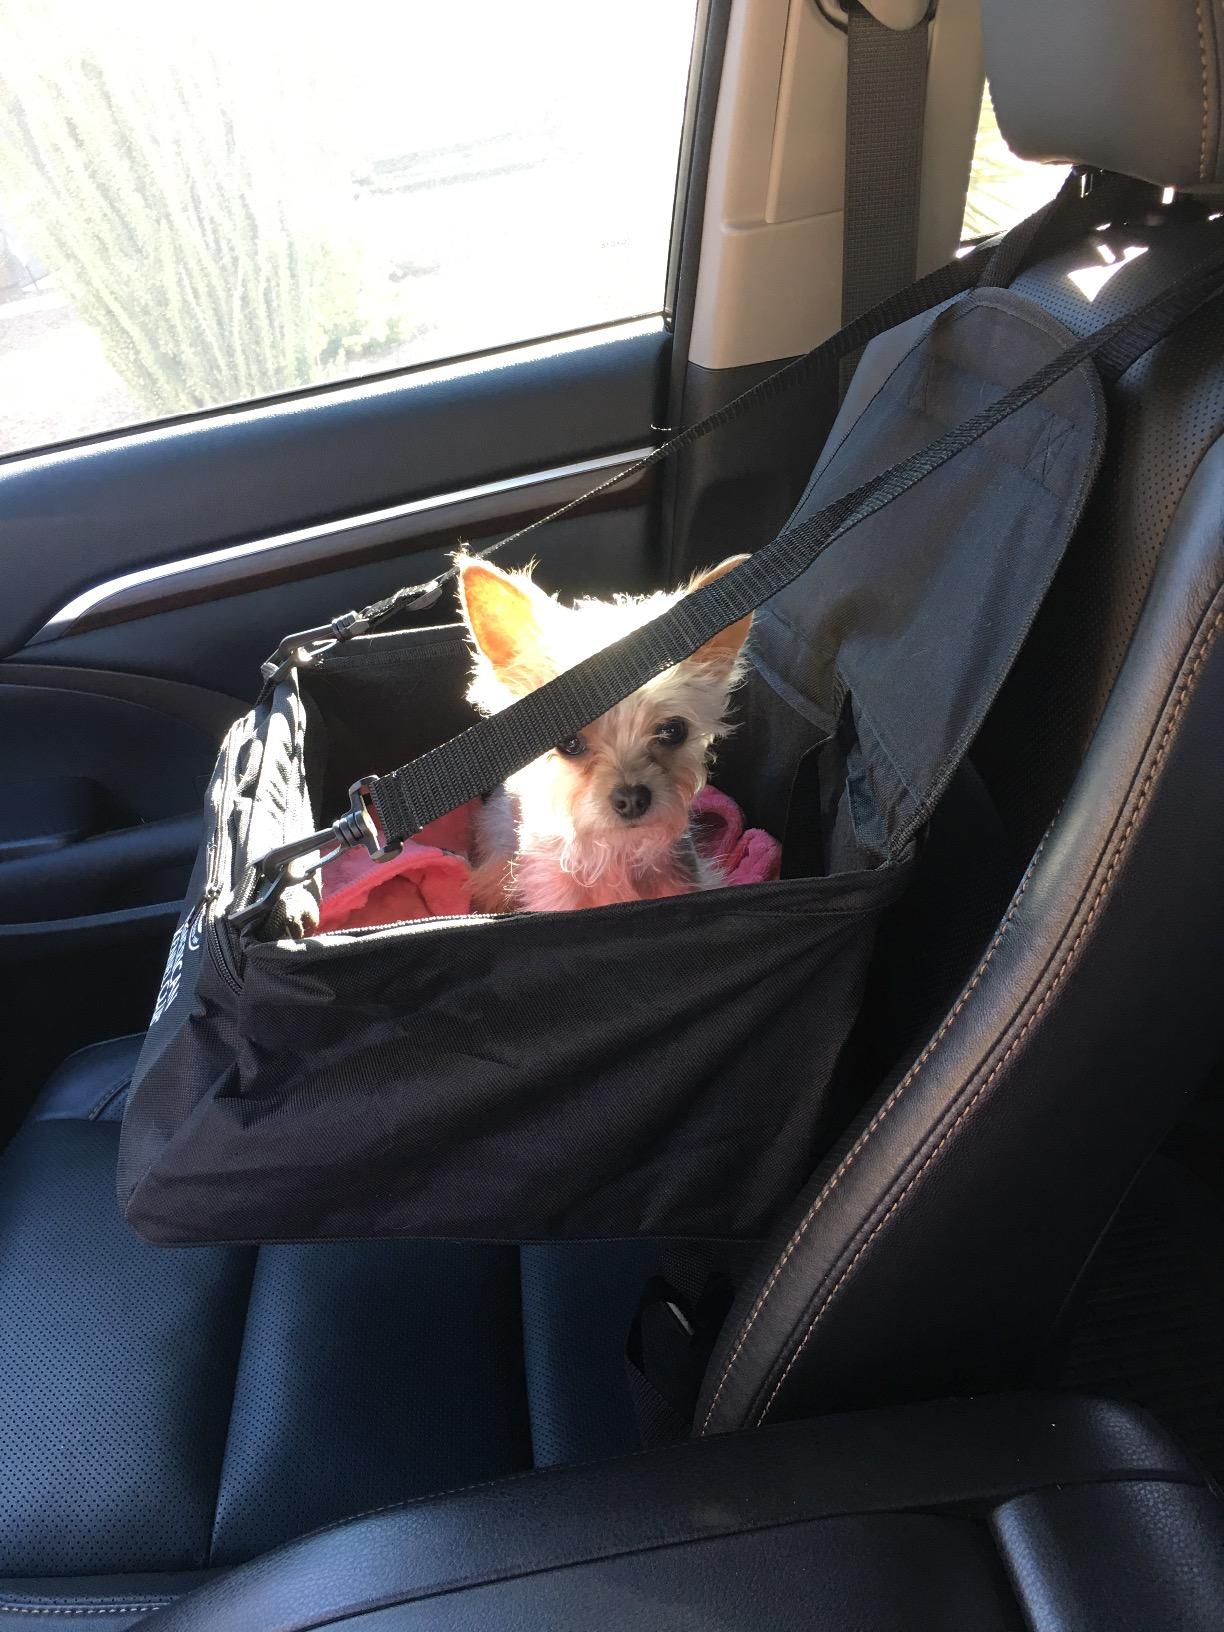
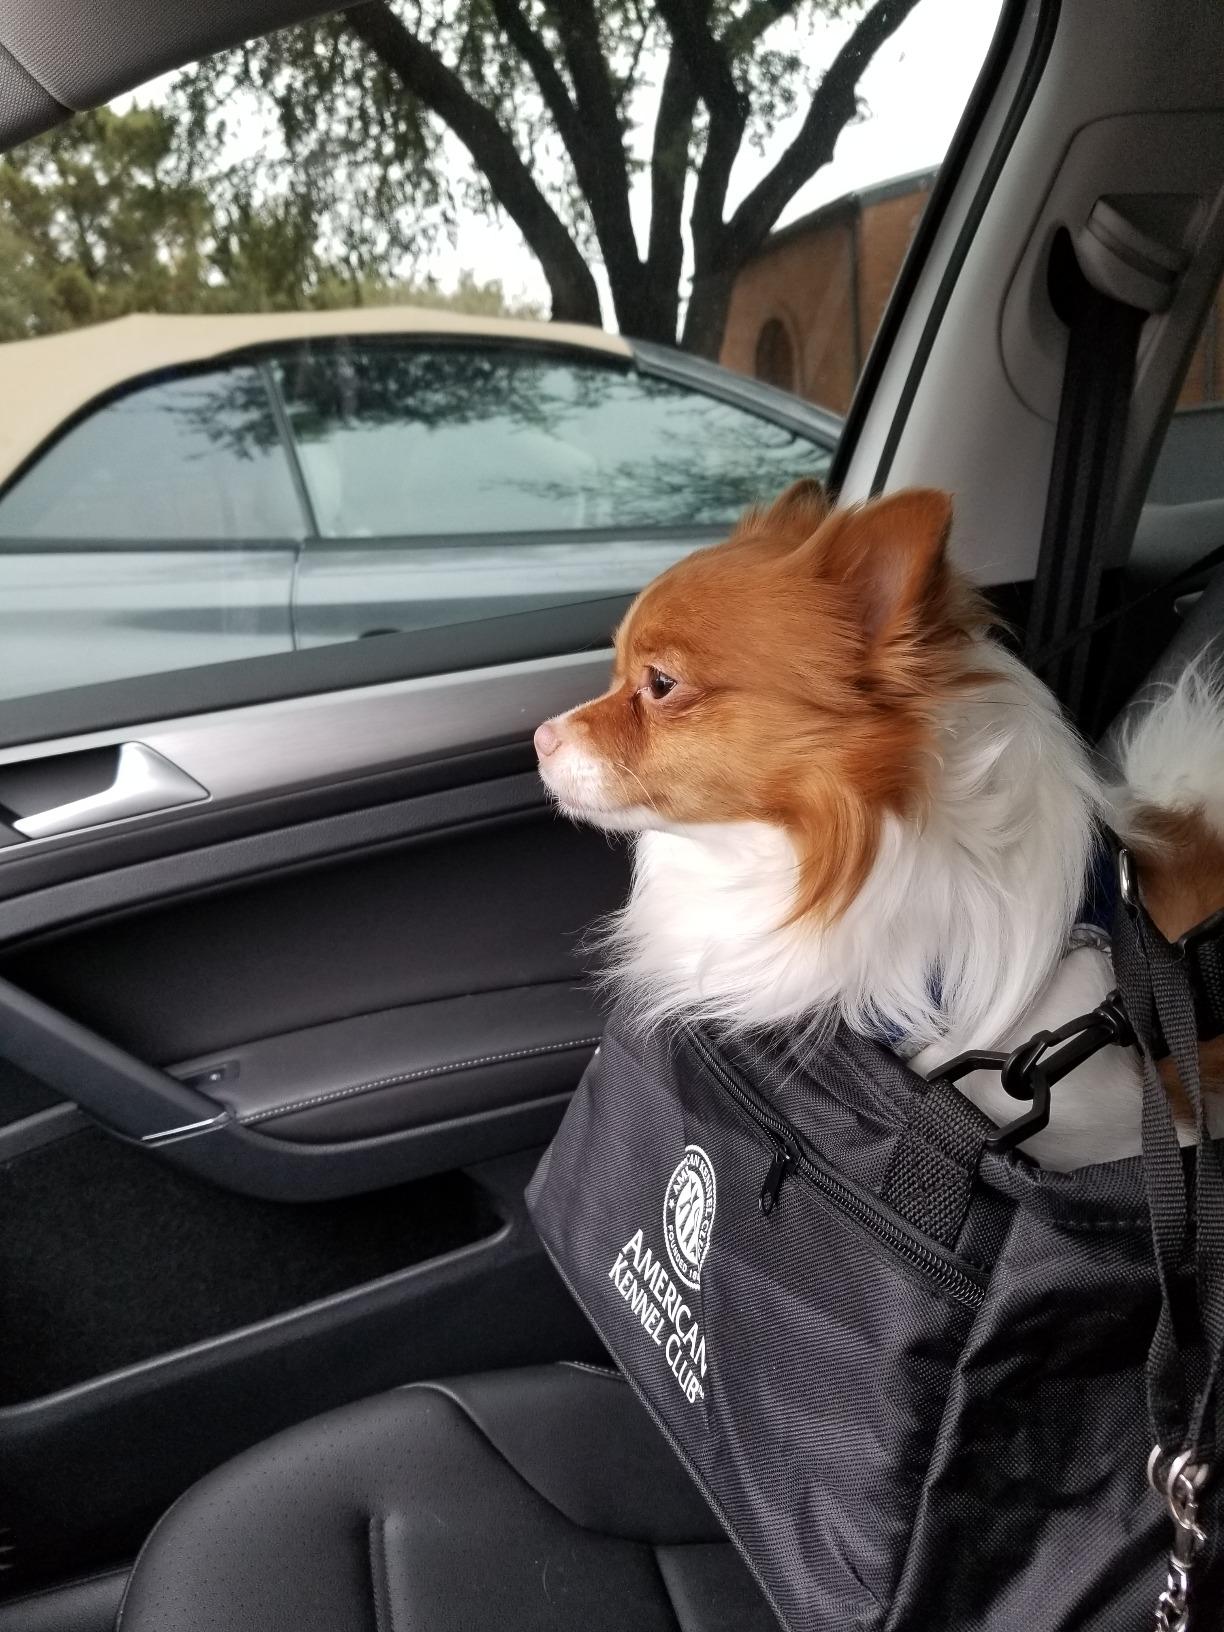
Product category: items_kennel
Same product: yes